Bill Scott (basketball)

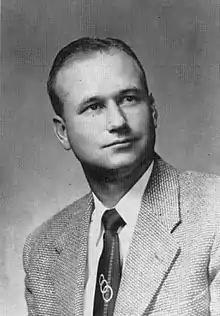
Scott from the 1958 "Bronco"

Bill Scott was a college men's basketball coach and athletics administrator. He was the head coach of Hardin–Simmons from 1951 to 1962. He coached Hardin–Simmons to a 129–161 record, winning one Border Intercollegiate Athletic Association championship and two NCAA tournament appearances. He was inducted into the Hardin–Simmons athletics Hall of Fame in 1982.